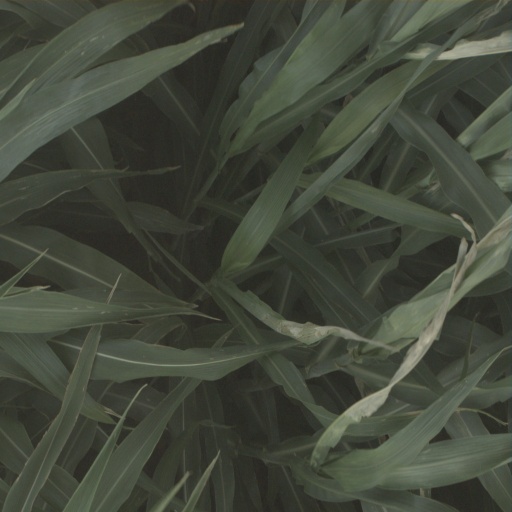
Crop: sorghum